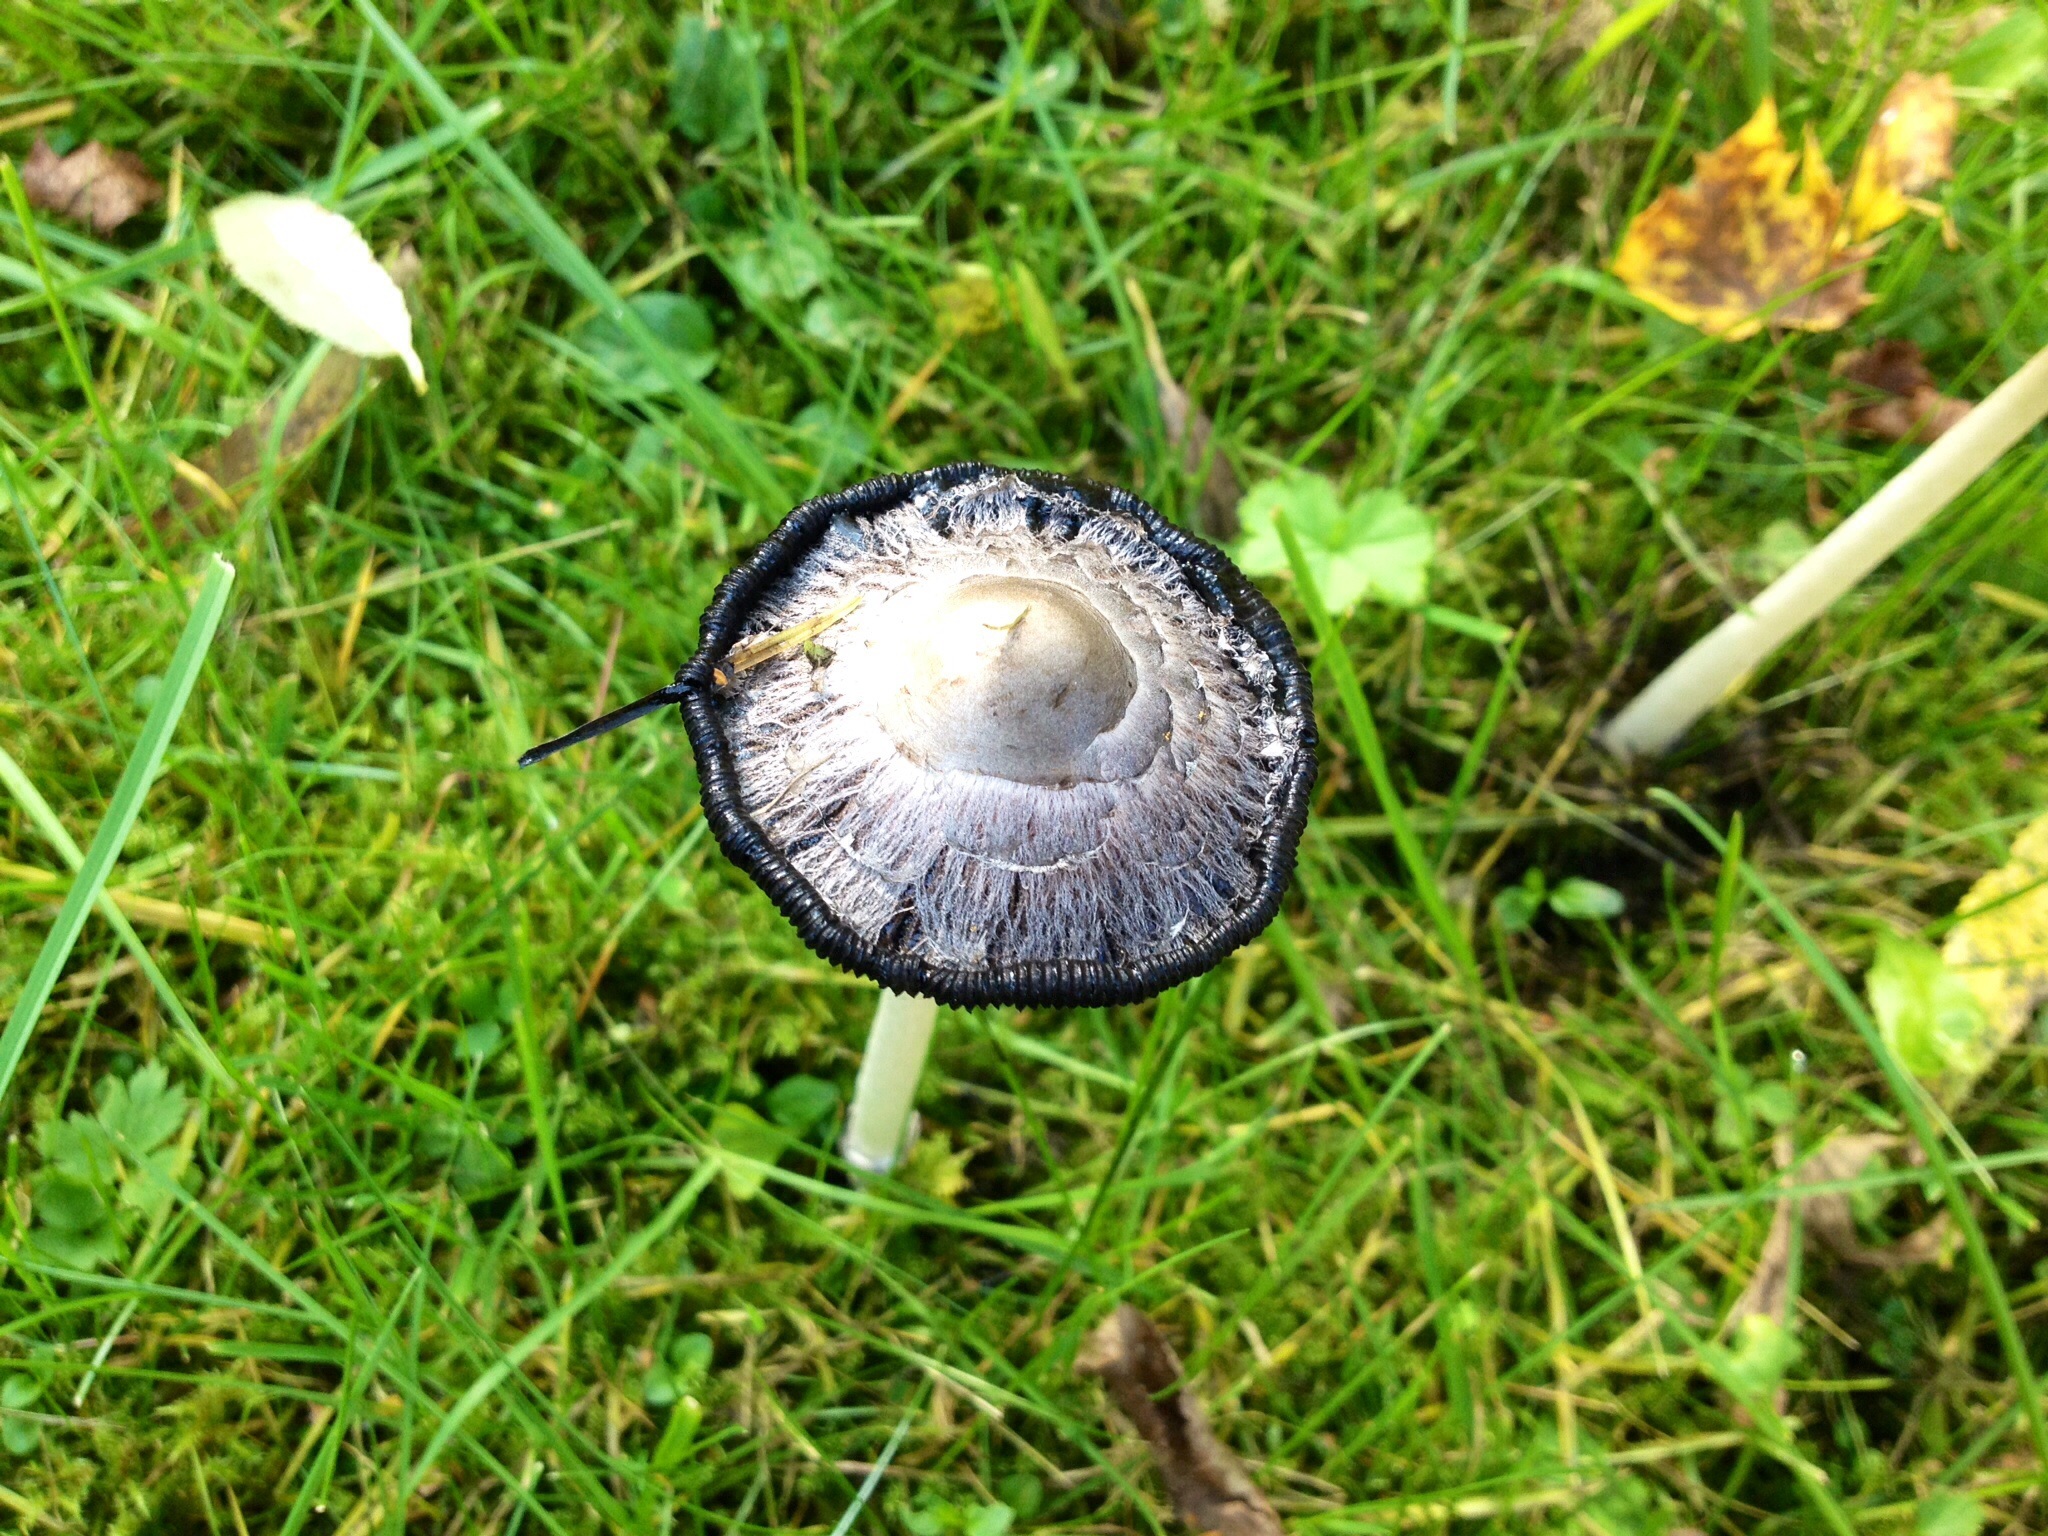
grass, white, lawn, wildlife, mushroom, black, fauna, fungus, the, snail, woodland, finnish, penny bun